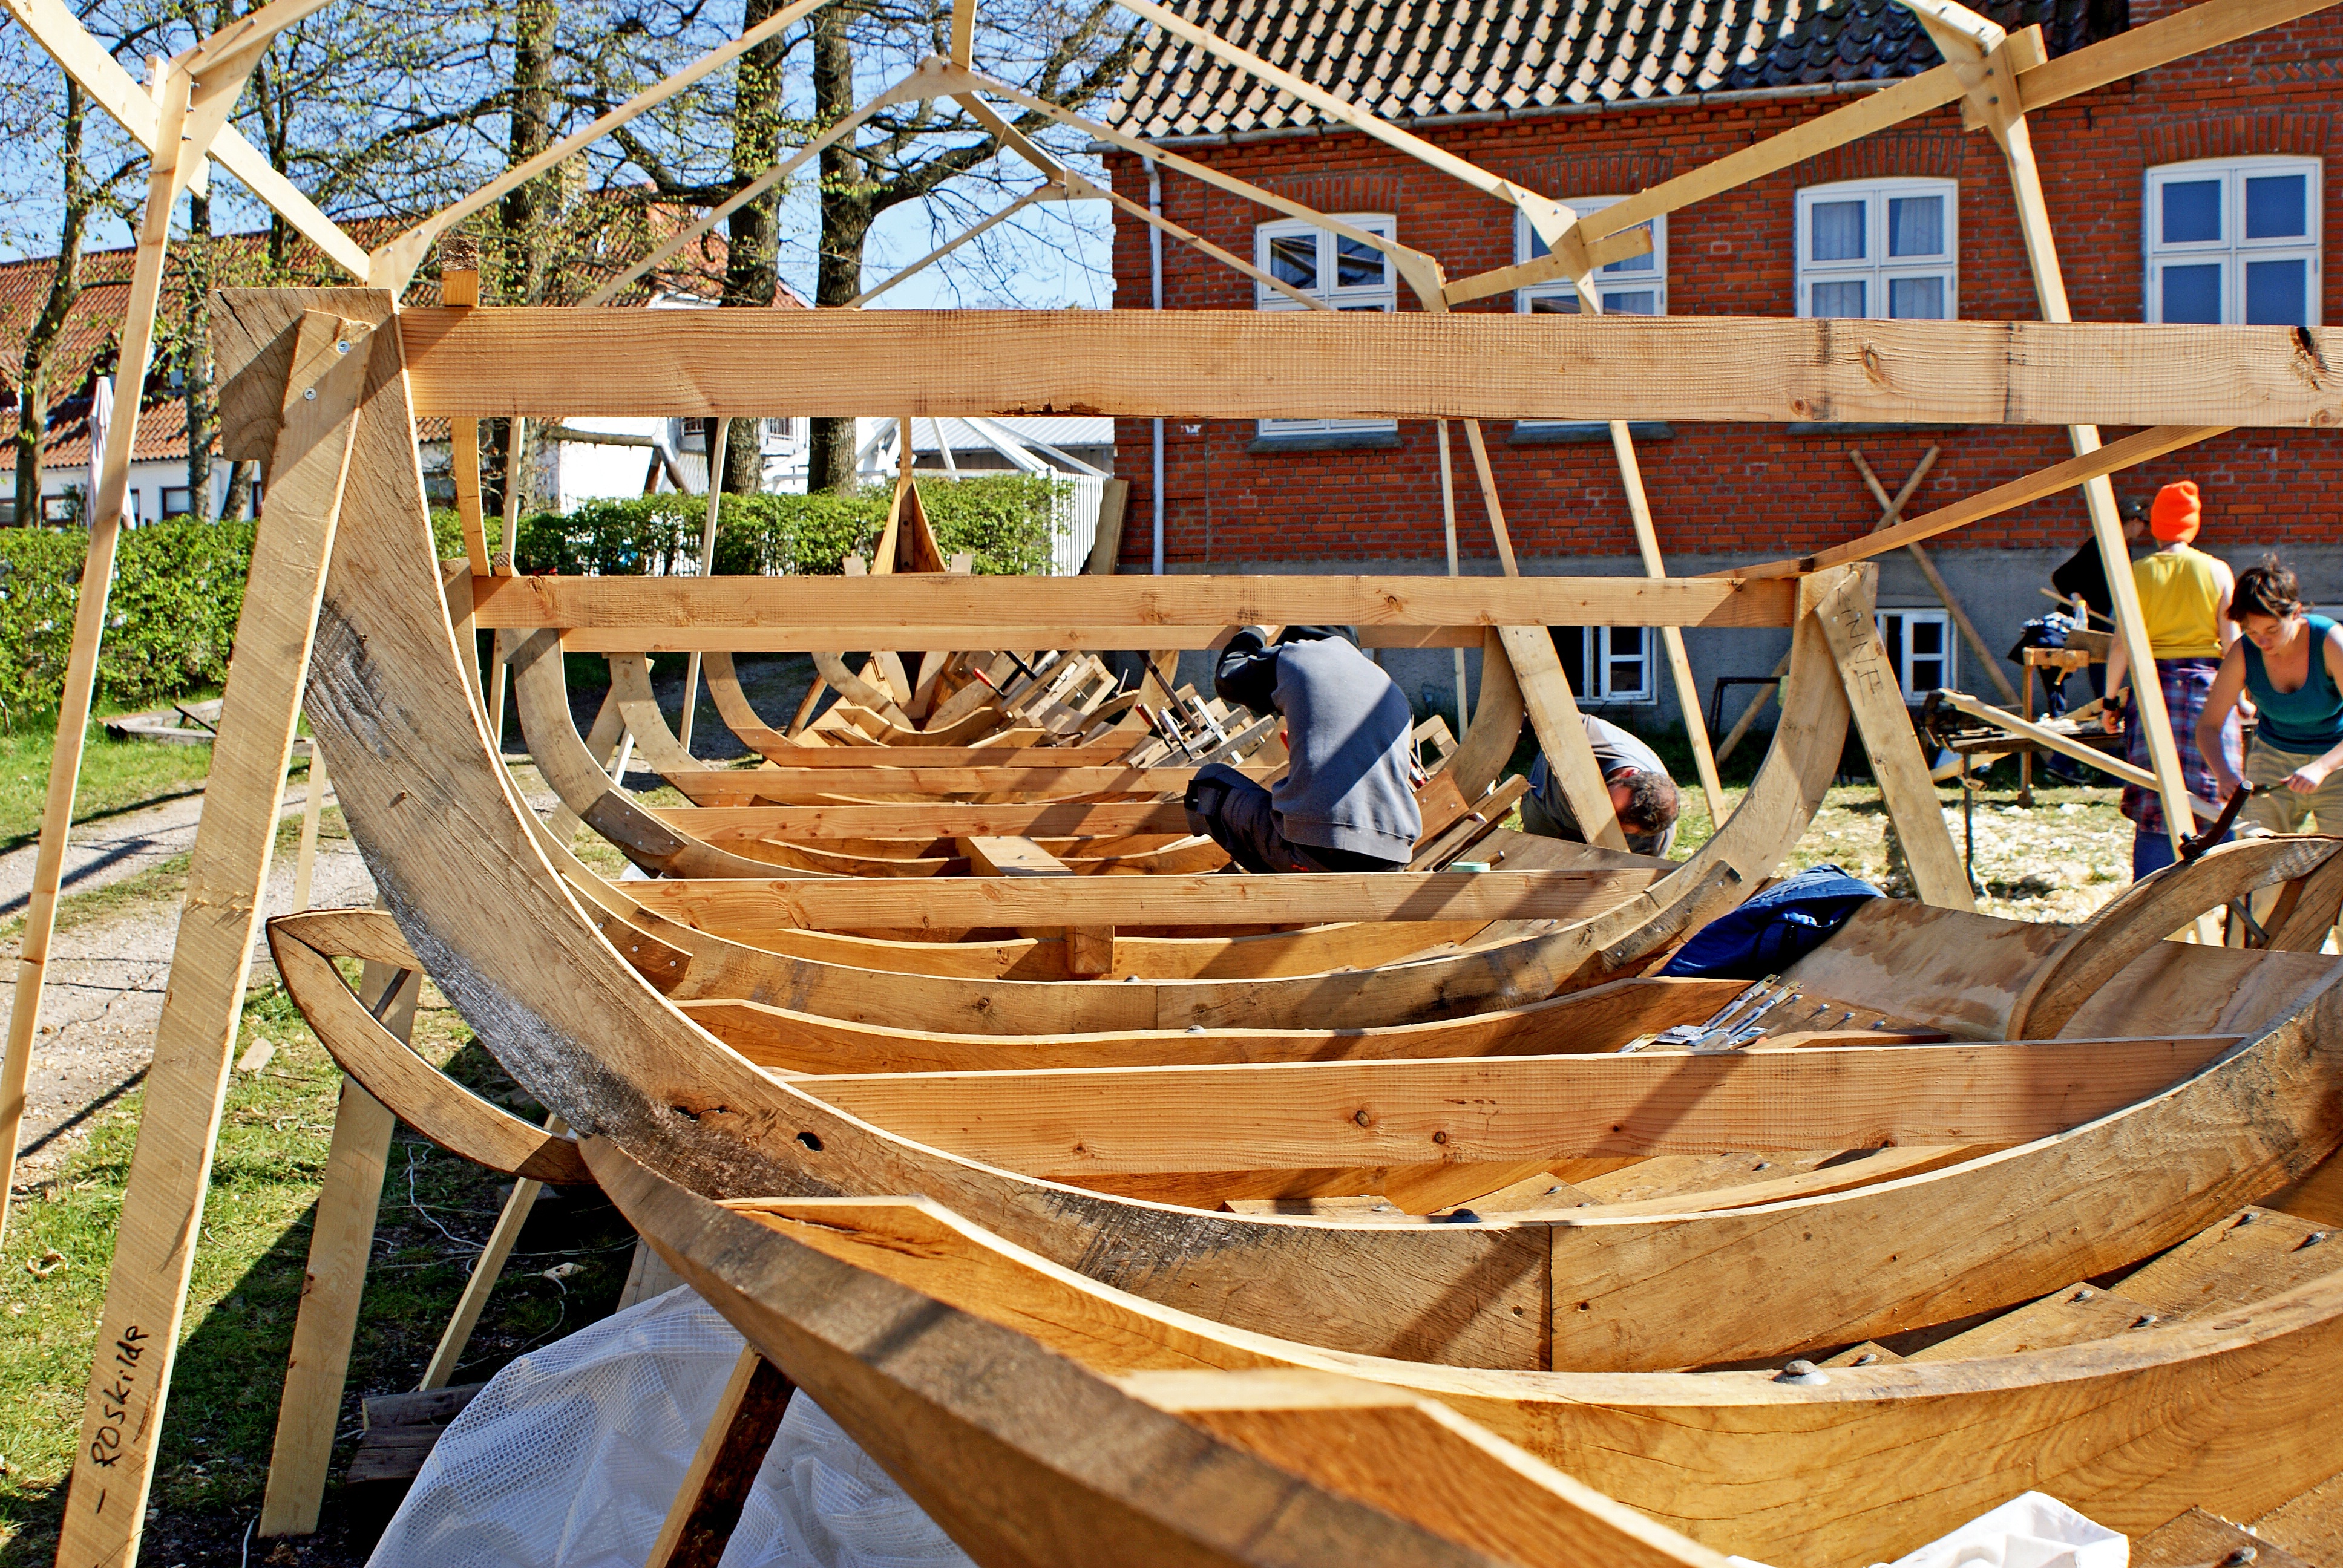
wood, boat, ship, vehicle, mast, denmark, watercraft, barque, sailing ship, longship, galleon, galley, viking ship, watercraft rowing, caravel, viking ships, shipbuilder